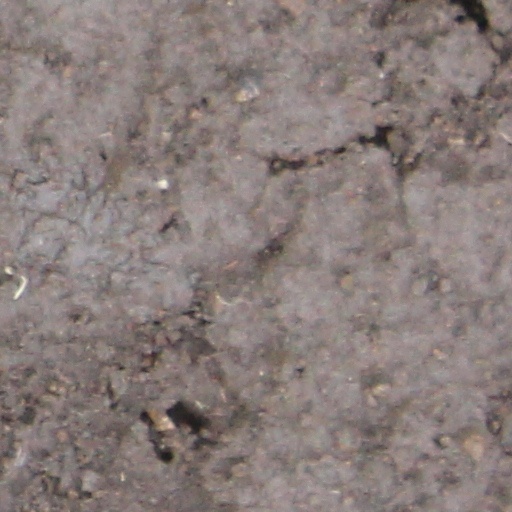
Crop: wheat